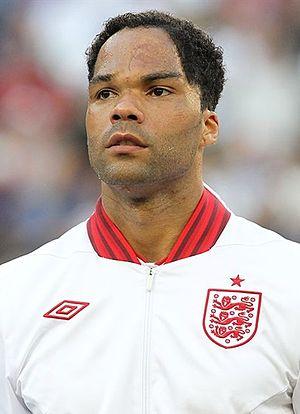
Joleon Patrick Lescott, né le 16 août 1982 à Birmingham, est un footballeur international anglais qui évolue au poste de défenseur.